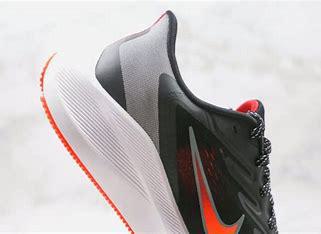
Brand: Nike
Model: Air Zoom Winflo 7